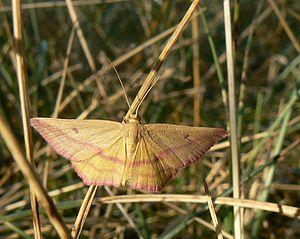
Haematopis est un genre de lépidoptères de la famille des Geometridae.